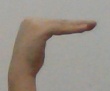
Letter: haa